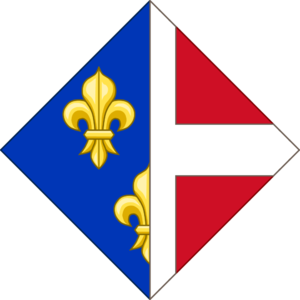
Frankrigs dronninger / Huset Capet / Huset Valois
Dette er en liste over de kvinder, der har været dronninger eller kejserinder i det franske monarki. Alle Frankrigs monarker var mandlige, selvom nogle kvinder har styret Frankrig som regenter.